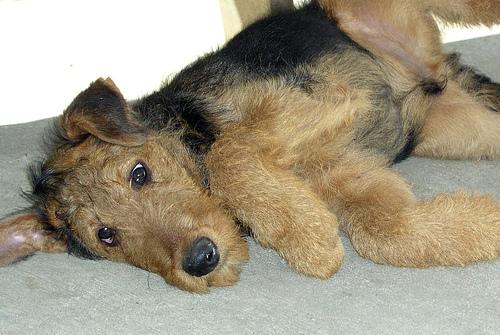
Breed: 200-n000008-Airedale